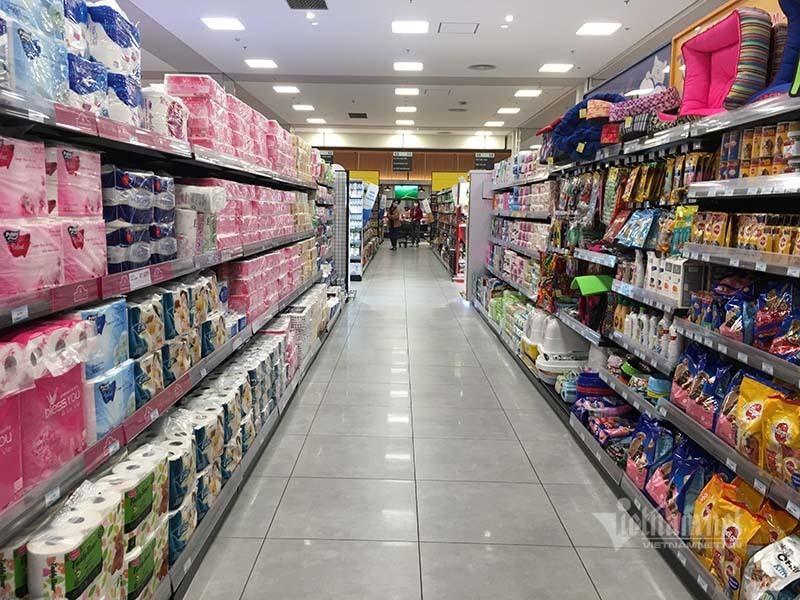
có nhiều mặt hàng đang được bày bán ở trên những kệ hàng